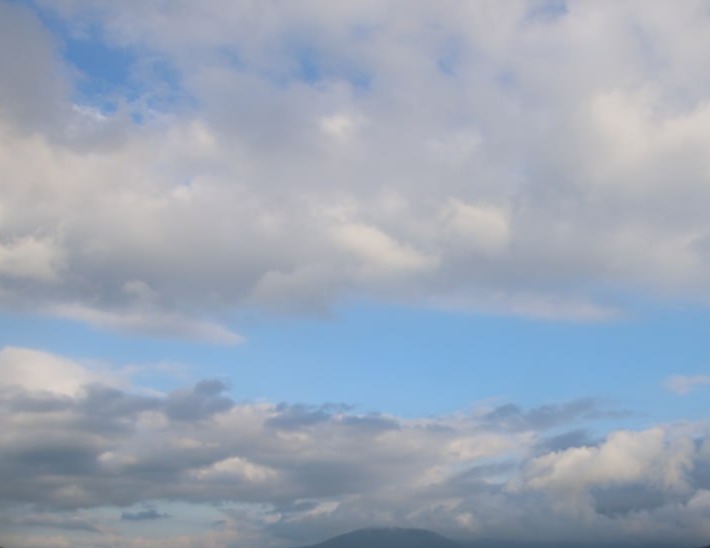
Cloud type: Nimbostratus